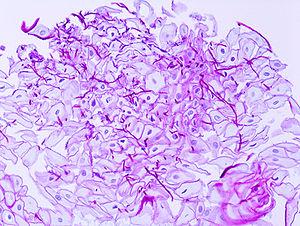
Une candidose est une infection fongique causée par des levures du genre Candida. Le terme peut désigner tout une gamme de manifestations pathologiques ayant pour facteurs ces champignons levuriformes.